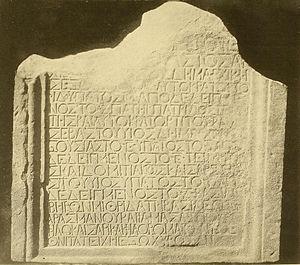
Pharsman Iᵉʳ d'Ibérie est un roi artaxiade d'Ibérie ayant régné de l'an 1 à 58 ap. J.-C. selon la chronologie de Cyrille Toumanoff qui l'identifie au roi Aderk des Chroniques géorgiennes et qui le nomme également « Pharnabaze III ».
Les rois d'Ibérie étaient les souverains du royaume d'Ibérie, un pays situé au centre du Caucase, entre la Colchide et l'Albanie du Caucase, dans l'actuelle Géorgie. Fondé en 299 av. J.-C., le royaume d'Ibérie fut dirigé par cinq dynasties en près de neuf siècles d'existence. Successivement vassale de l'Empire romain et de la Perse sassanide, la monarchie fut finalement abolie en 580.
Mihrdat Iᵉʳ ou Mithridate Iᵉʳ est un roi artaxiade d'Ibérie qui aurait régné de 58 à 106 selon la chronologie rectifiée de Cyrille Toumanoff.